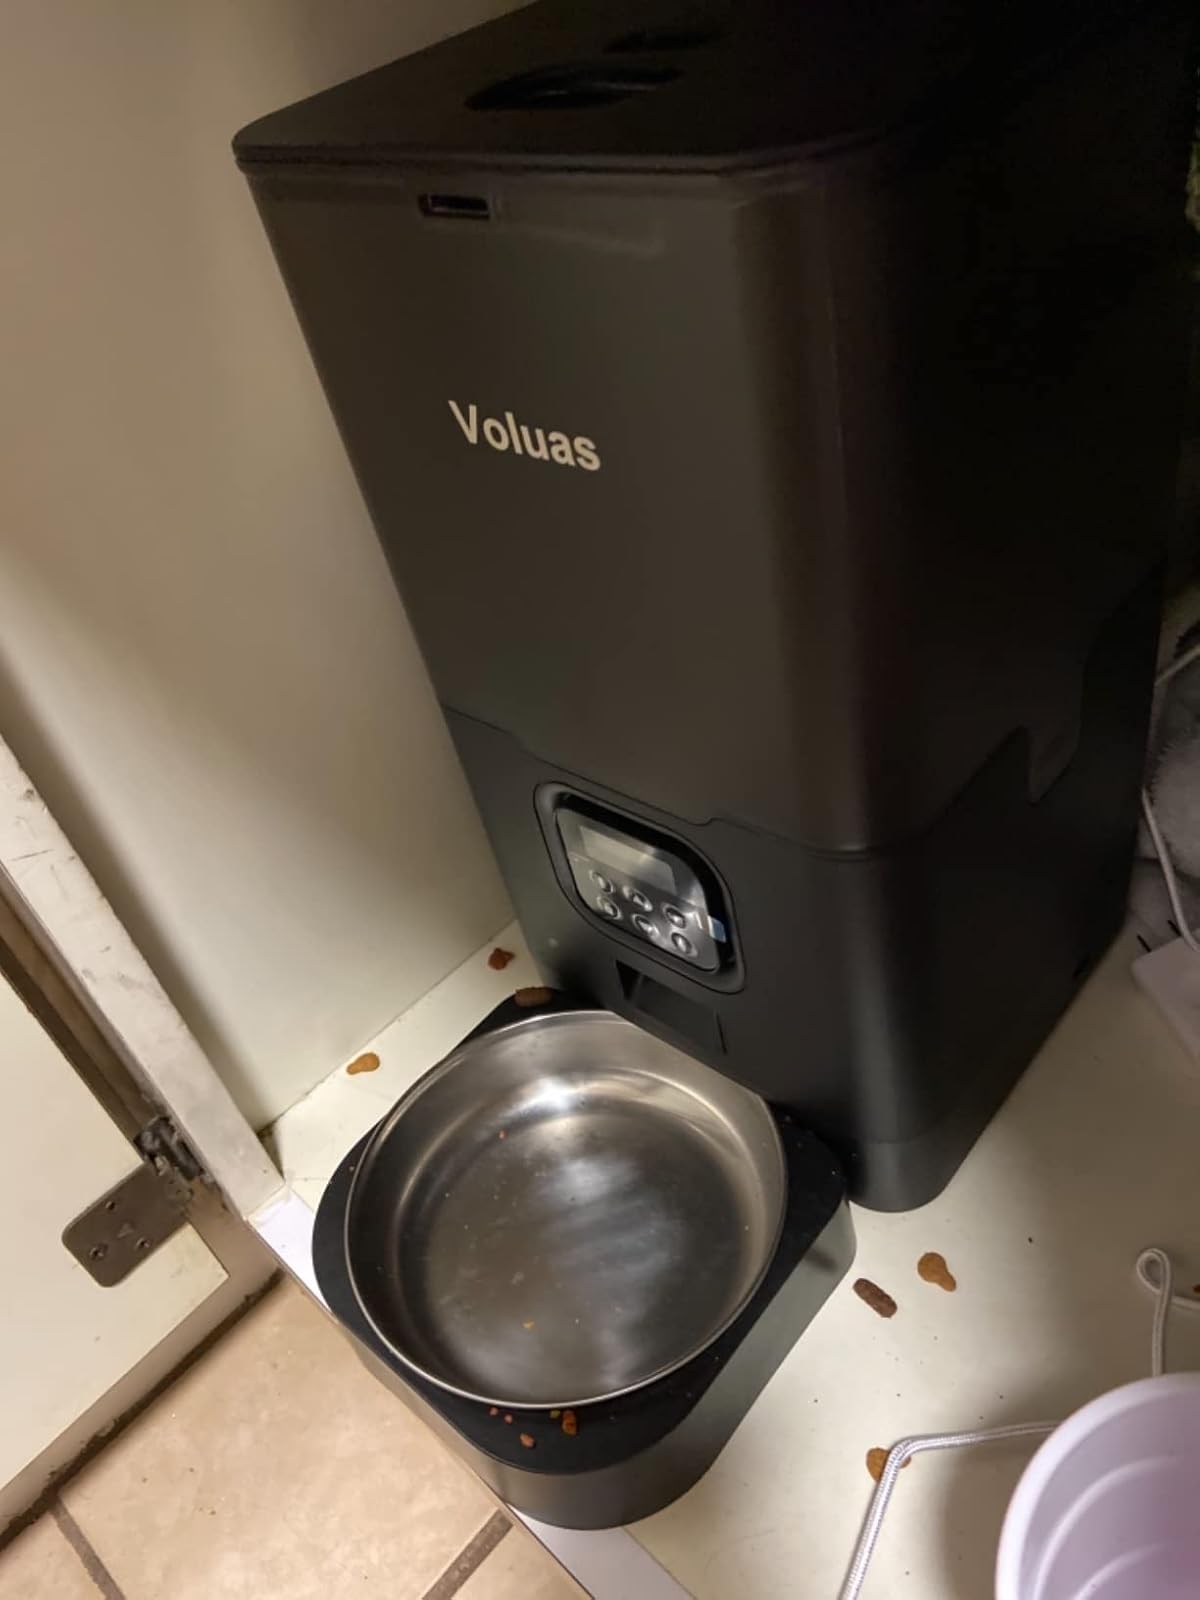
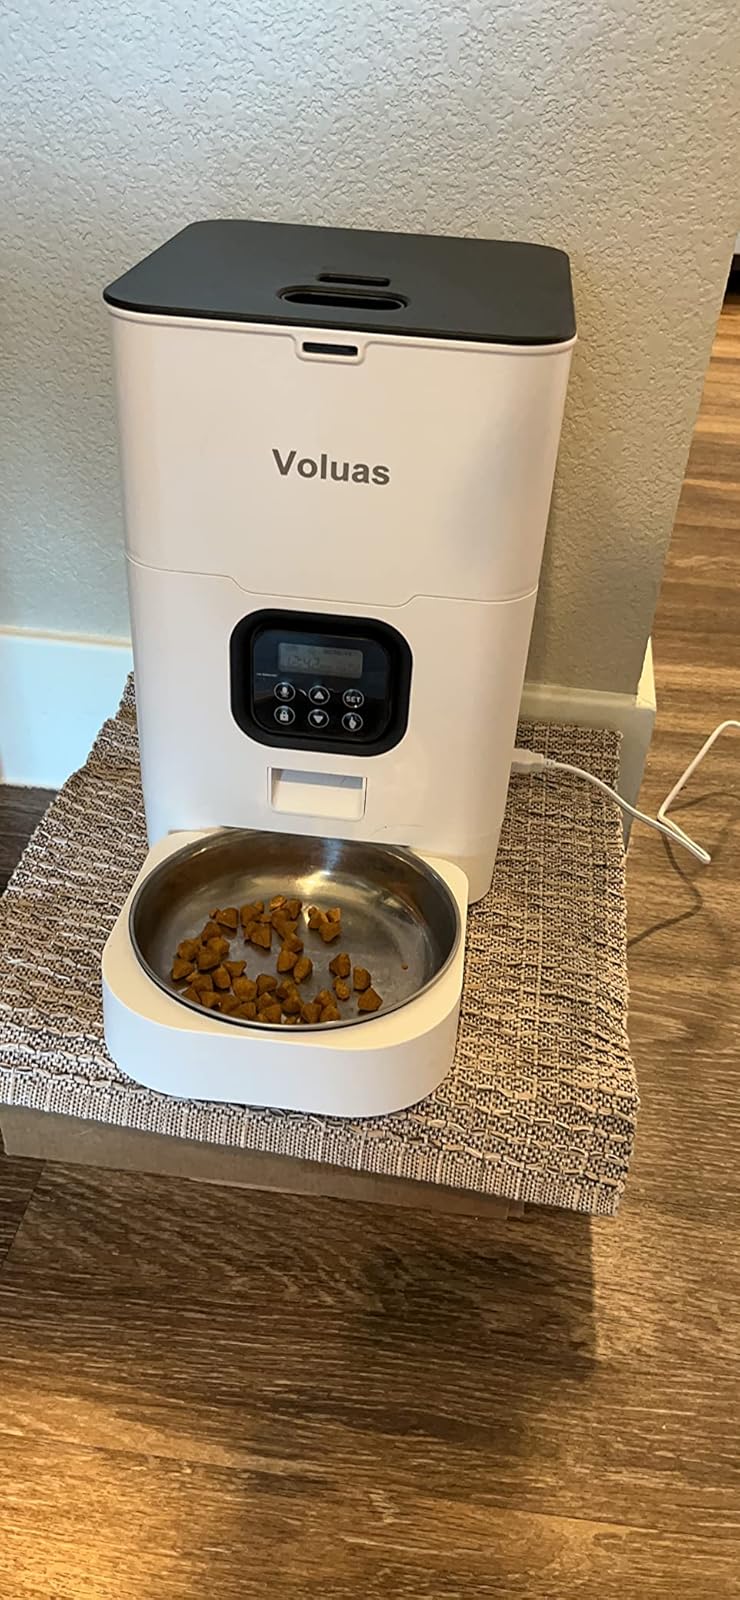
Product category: items_feeder
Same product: no